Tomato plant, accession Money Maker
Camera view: bottom (45 deg); turntable rotation: 180 degrees
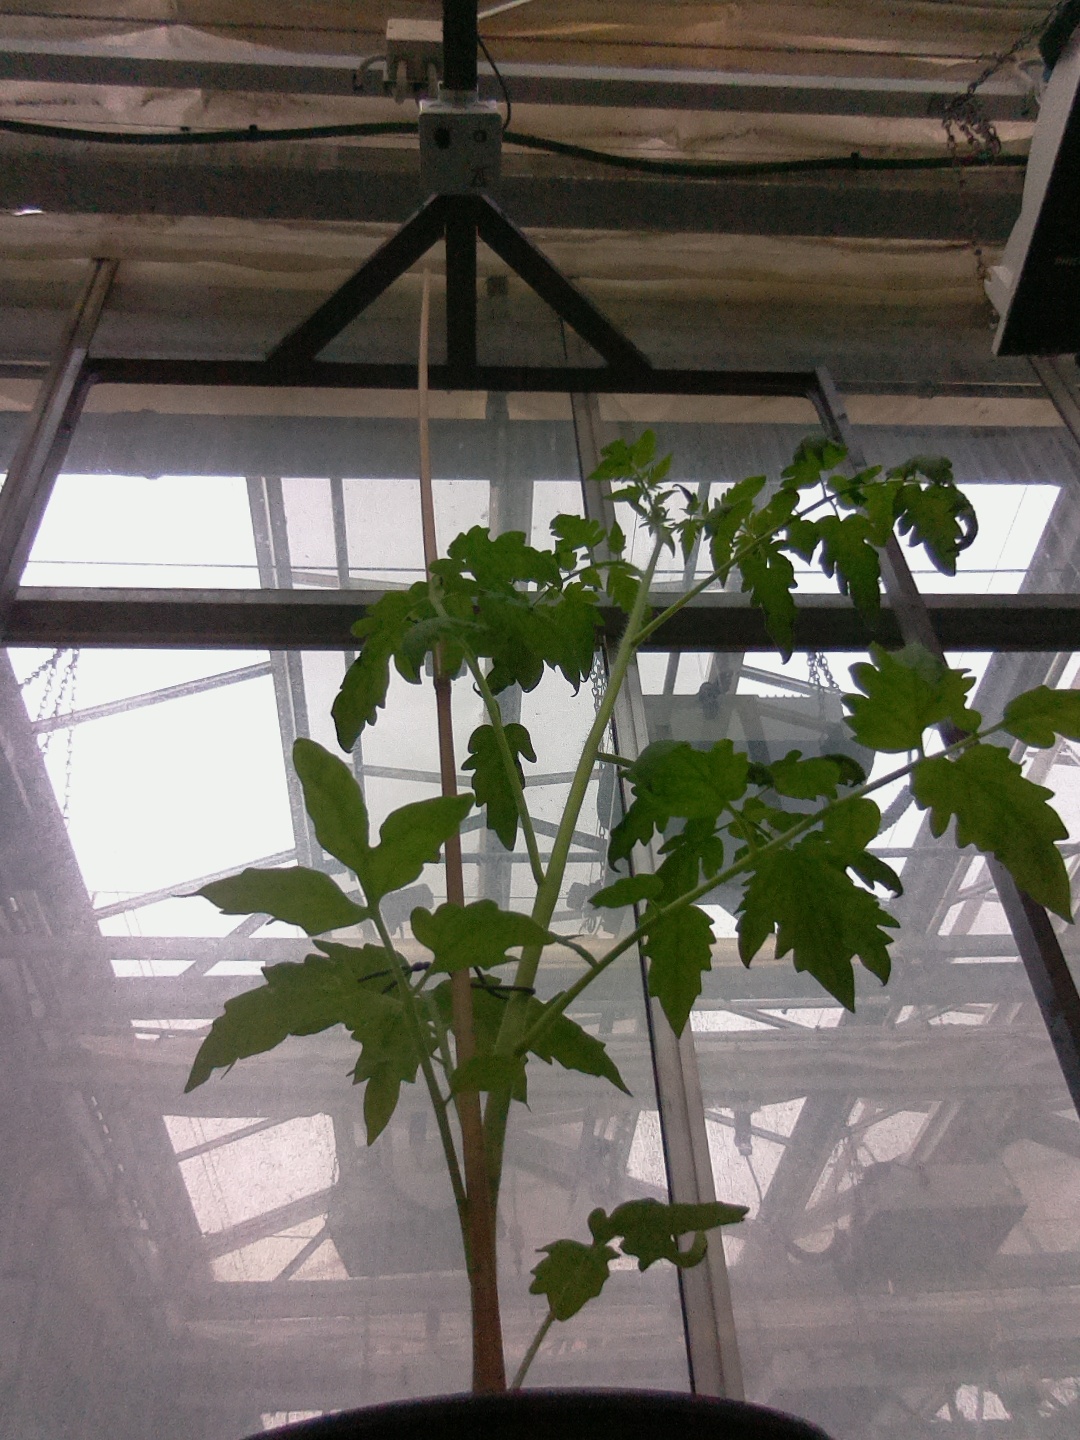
BBCH growth stage 14: 8 of true leaves visible